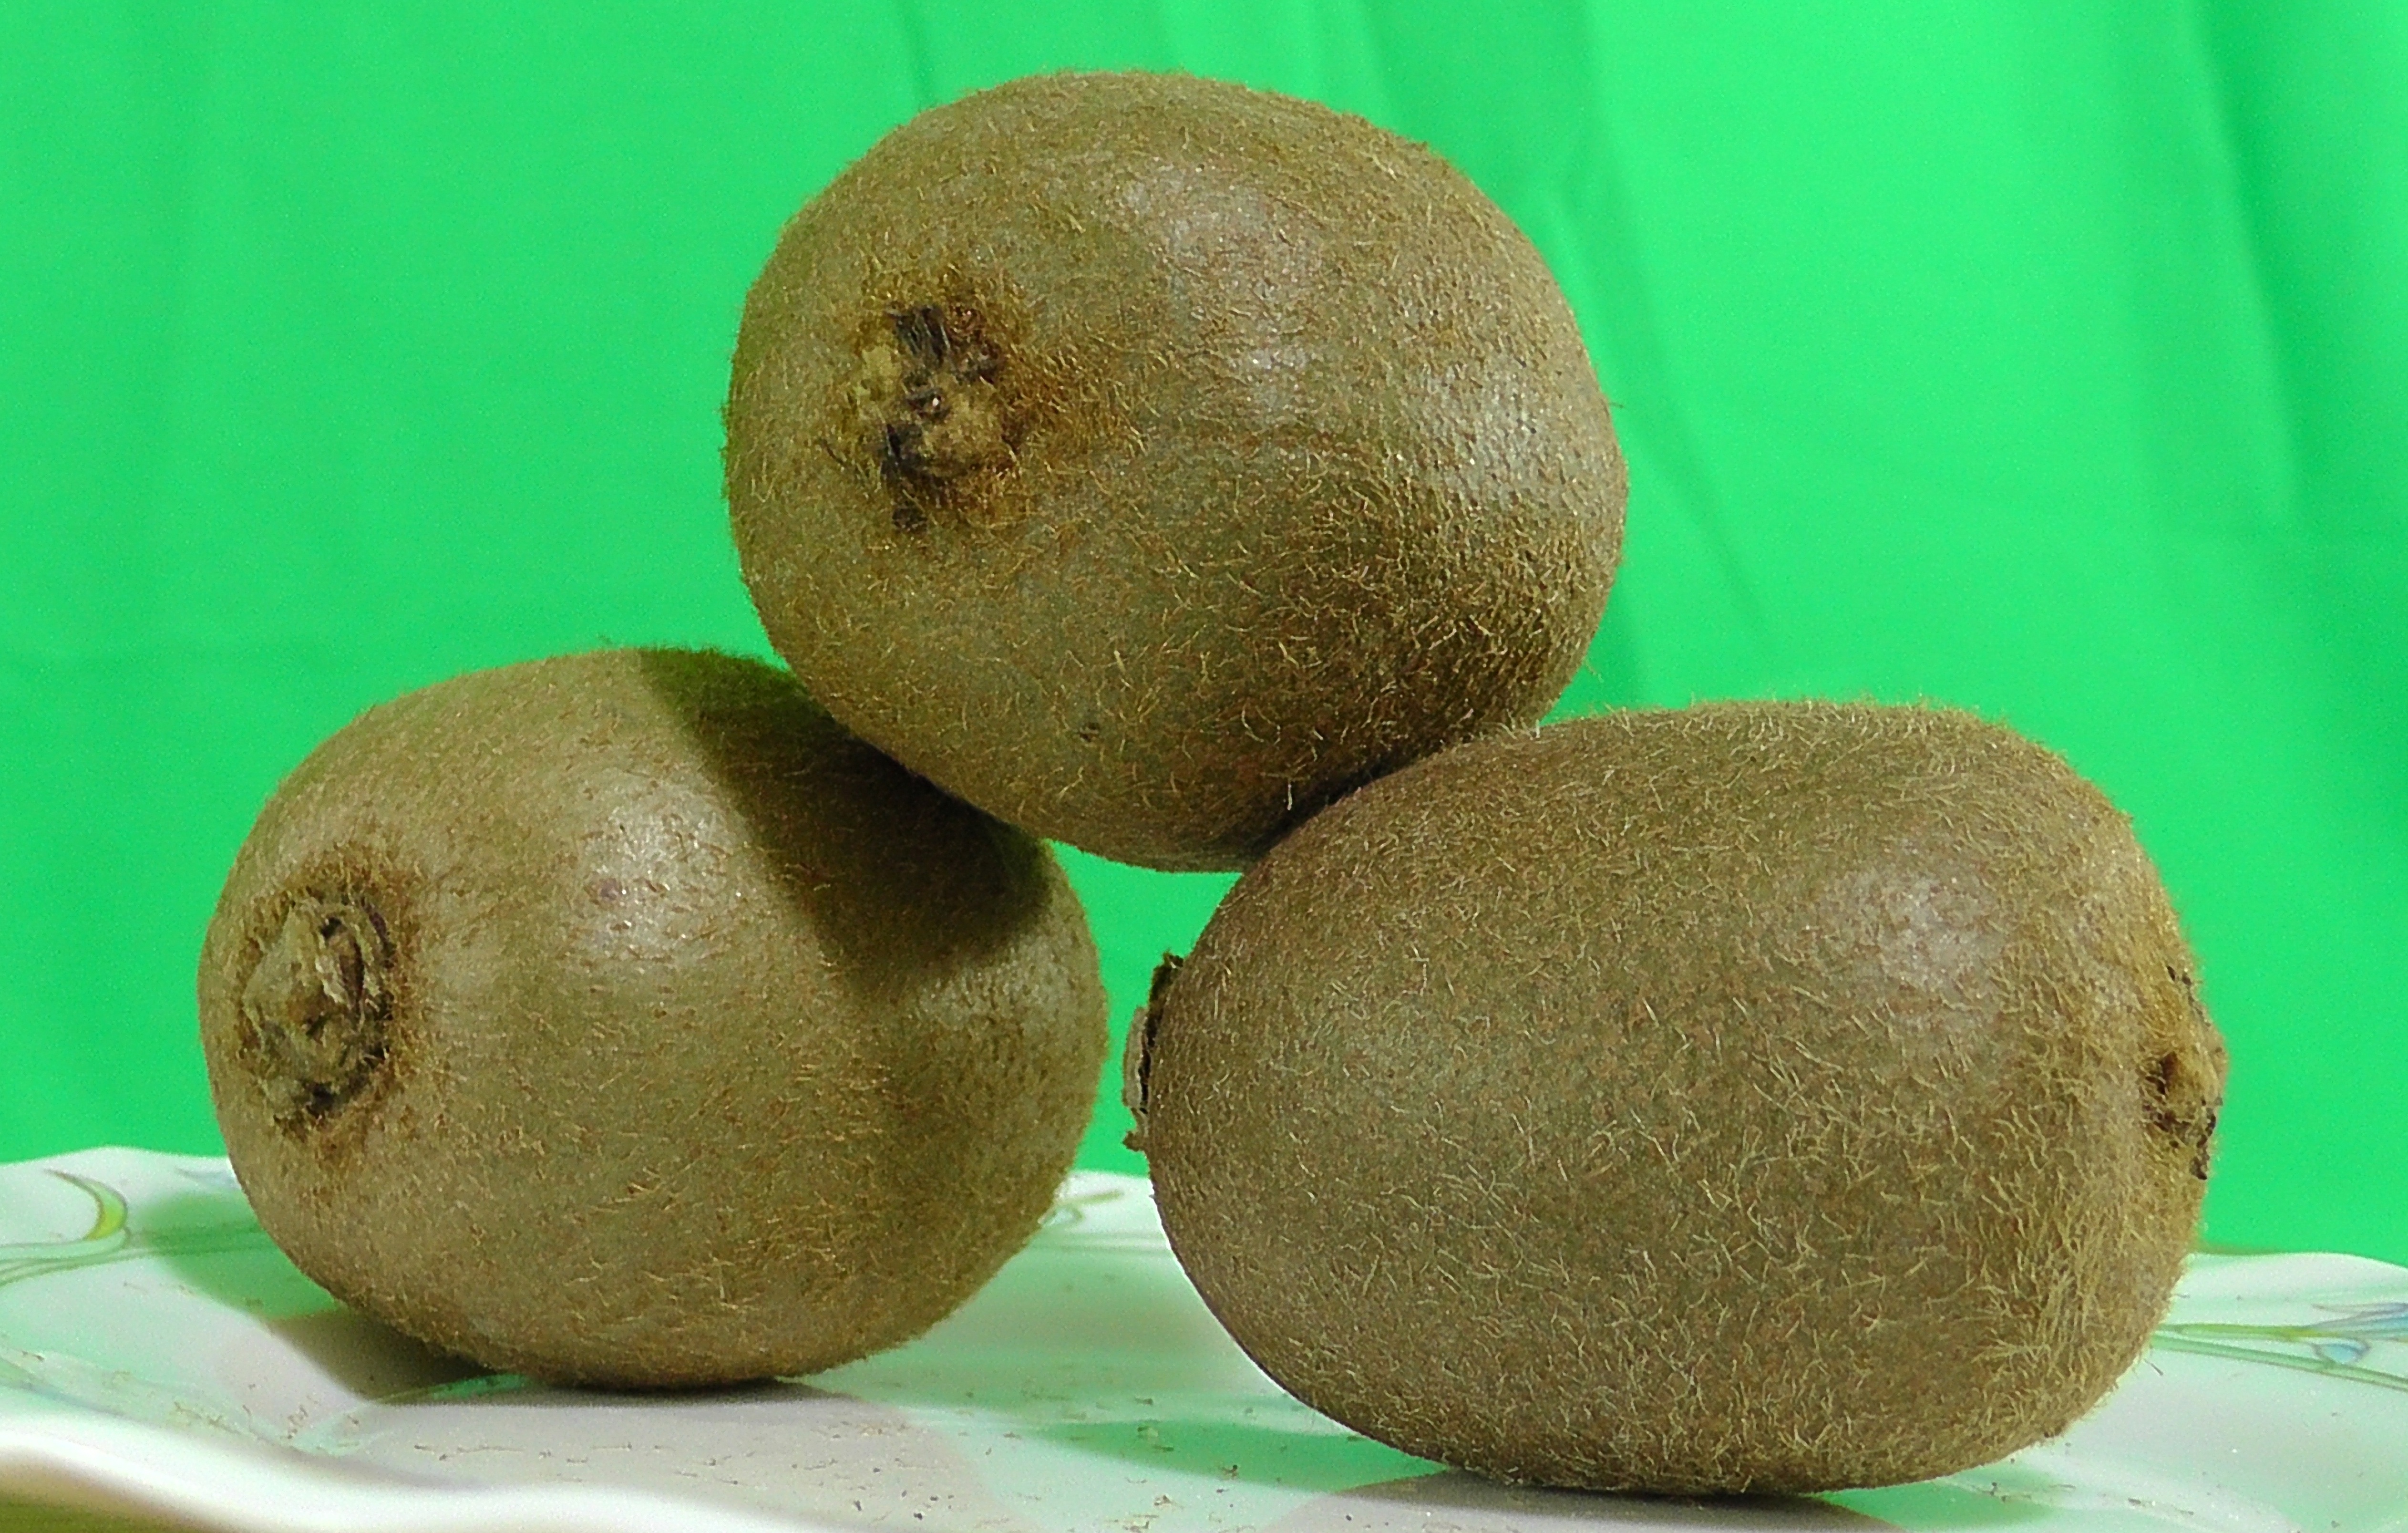
plant, fruit, seed, food, produce, plate, recipe, dessert, eat, cook, juice, coconut, kiwi, pulp, diet, green background, flowering plant, land plant, chocolate truffle, fruit skewers, kiwifruit, manilkara